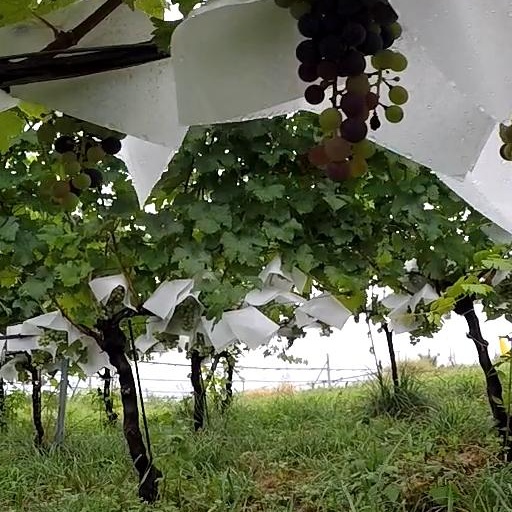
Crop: grape